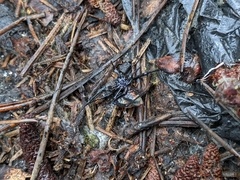
Species: Lactrodectus_hesperus